Flora and Son

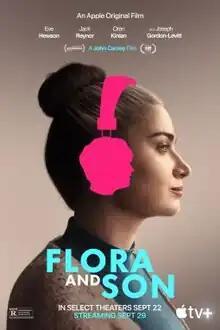
US release poster

Flora and Son is a 2023 musical comedy drama film written and directed by John Carney, featuring original songs by Carney and Gary Clark. The film stars Eve Hewson, Jack Reynor, Orén Kinlan, and Joseph Gordon-Levitt.